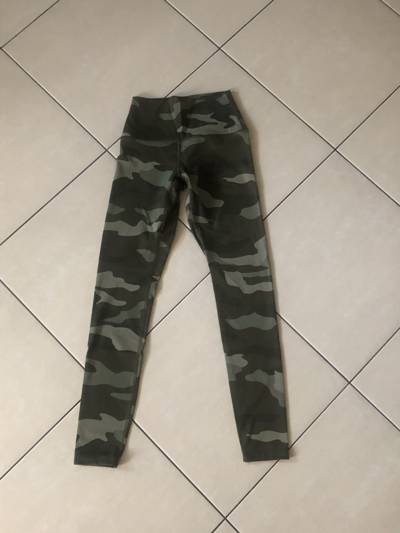
Waste category: clothes